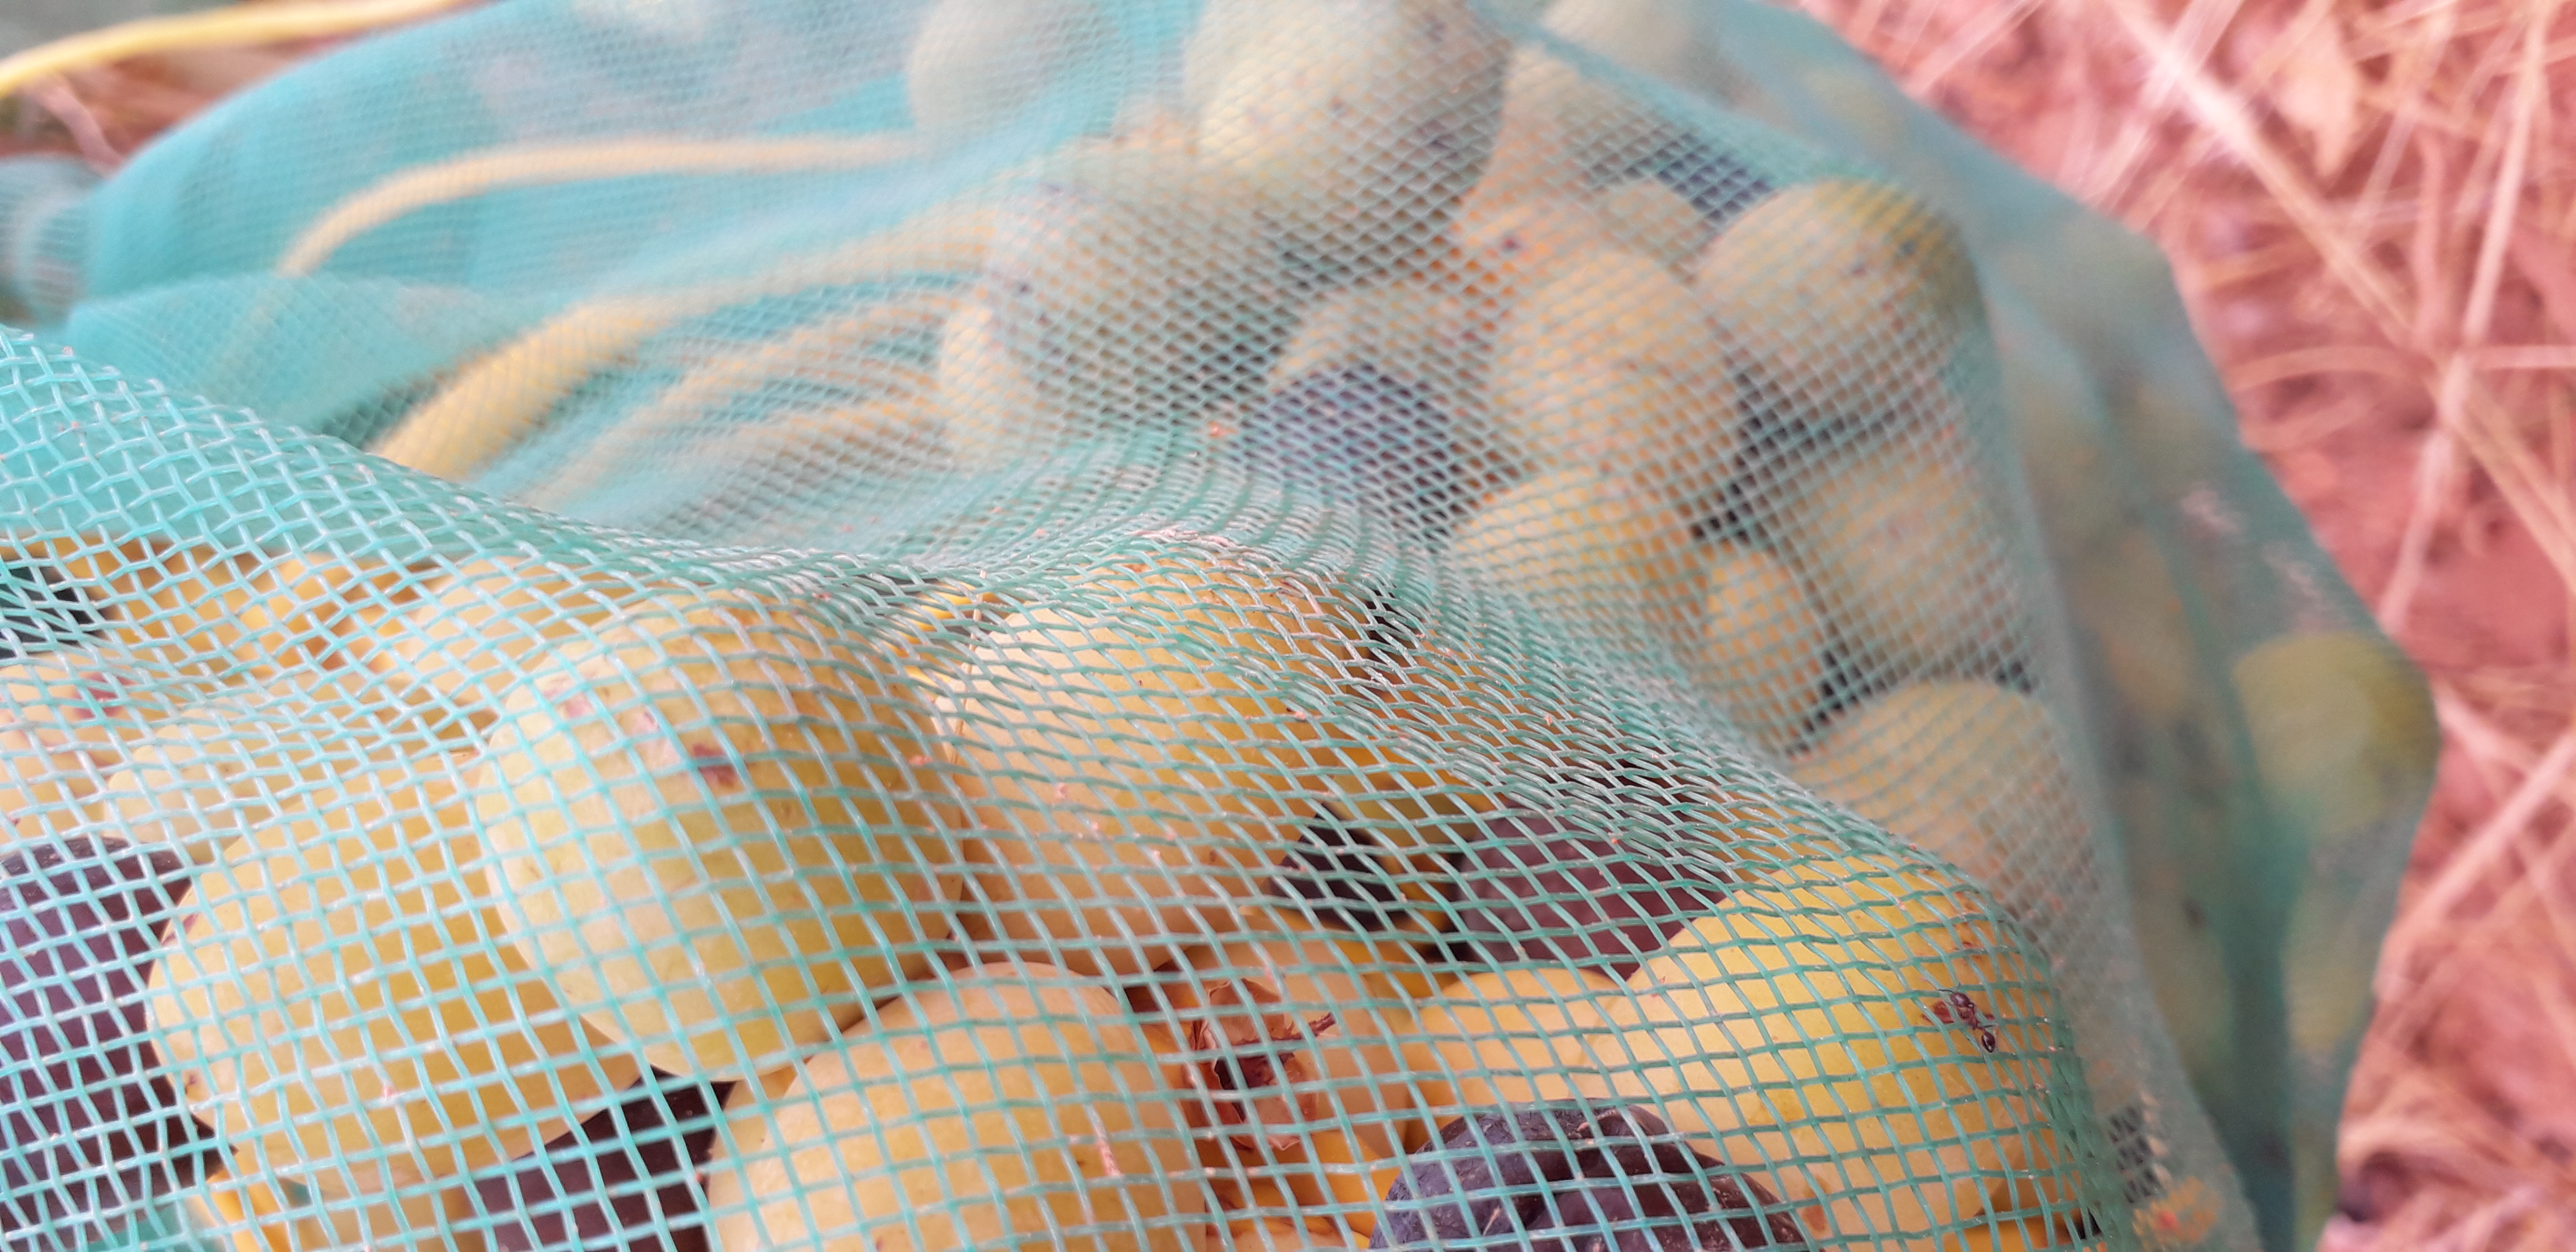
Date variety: kholt